Action of 25 April 1898

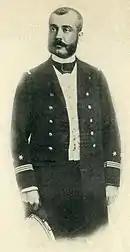
Antonio Pérez Rendón.

On 25 April, the "Ligera" patrolled the entrance of Cárdenas' port. Her commander was Lieutenant Antonio Pérez Rendón y Sánchez, an experienced Cádiz-born officer who had seen action against the Cuban insurgents many times during the war. The American torpedo boat "Foote", a 142-ton warship armed with three 1-pounder guns and three 457 mm torpedo tubes, was sighted off Cayo Diana. Both ships soon opened fire on each other. The American fired more rapidly, but less accurately. "Foote" fired about 70 shots, of which only one hit "Ligera", while "Ligera" only managed 10. The damage and casualties aboard the Spanish ship were minimal. "Foote", meanwhile, took several hits that caused heavy damage. "Foote" left the combat enveloped in smoke with its boilers badly damaged. At the time the Spanish believed that the U.S. torpedo boat was the USS "Cushing".